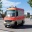
Label: ambulance